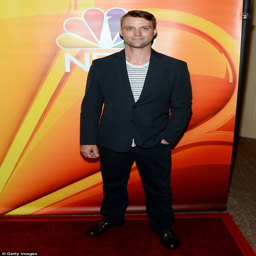
person : actor wore a black suit over a striped white t - shirt